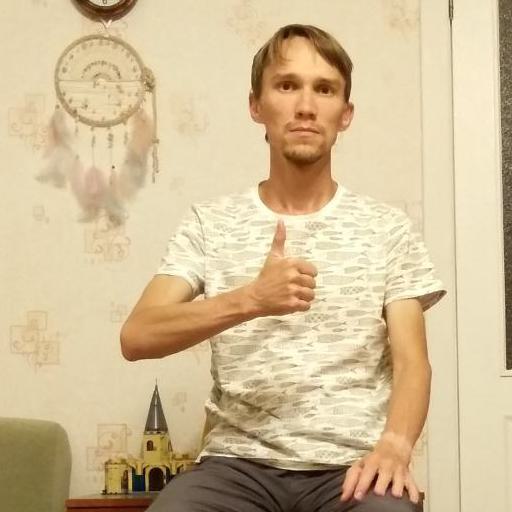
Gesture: like